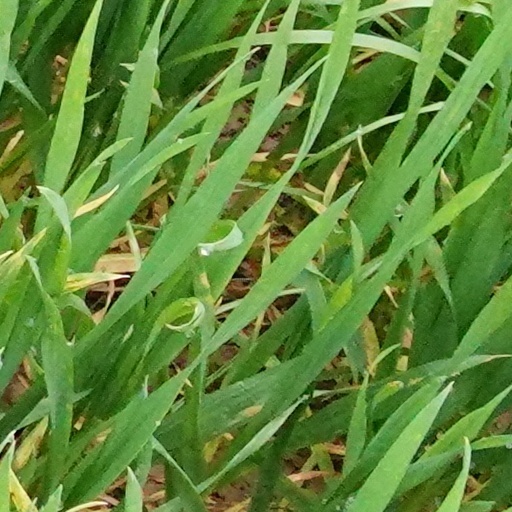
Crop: wheat